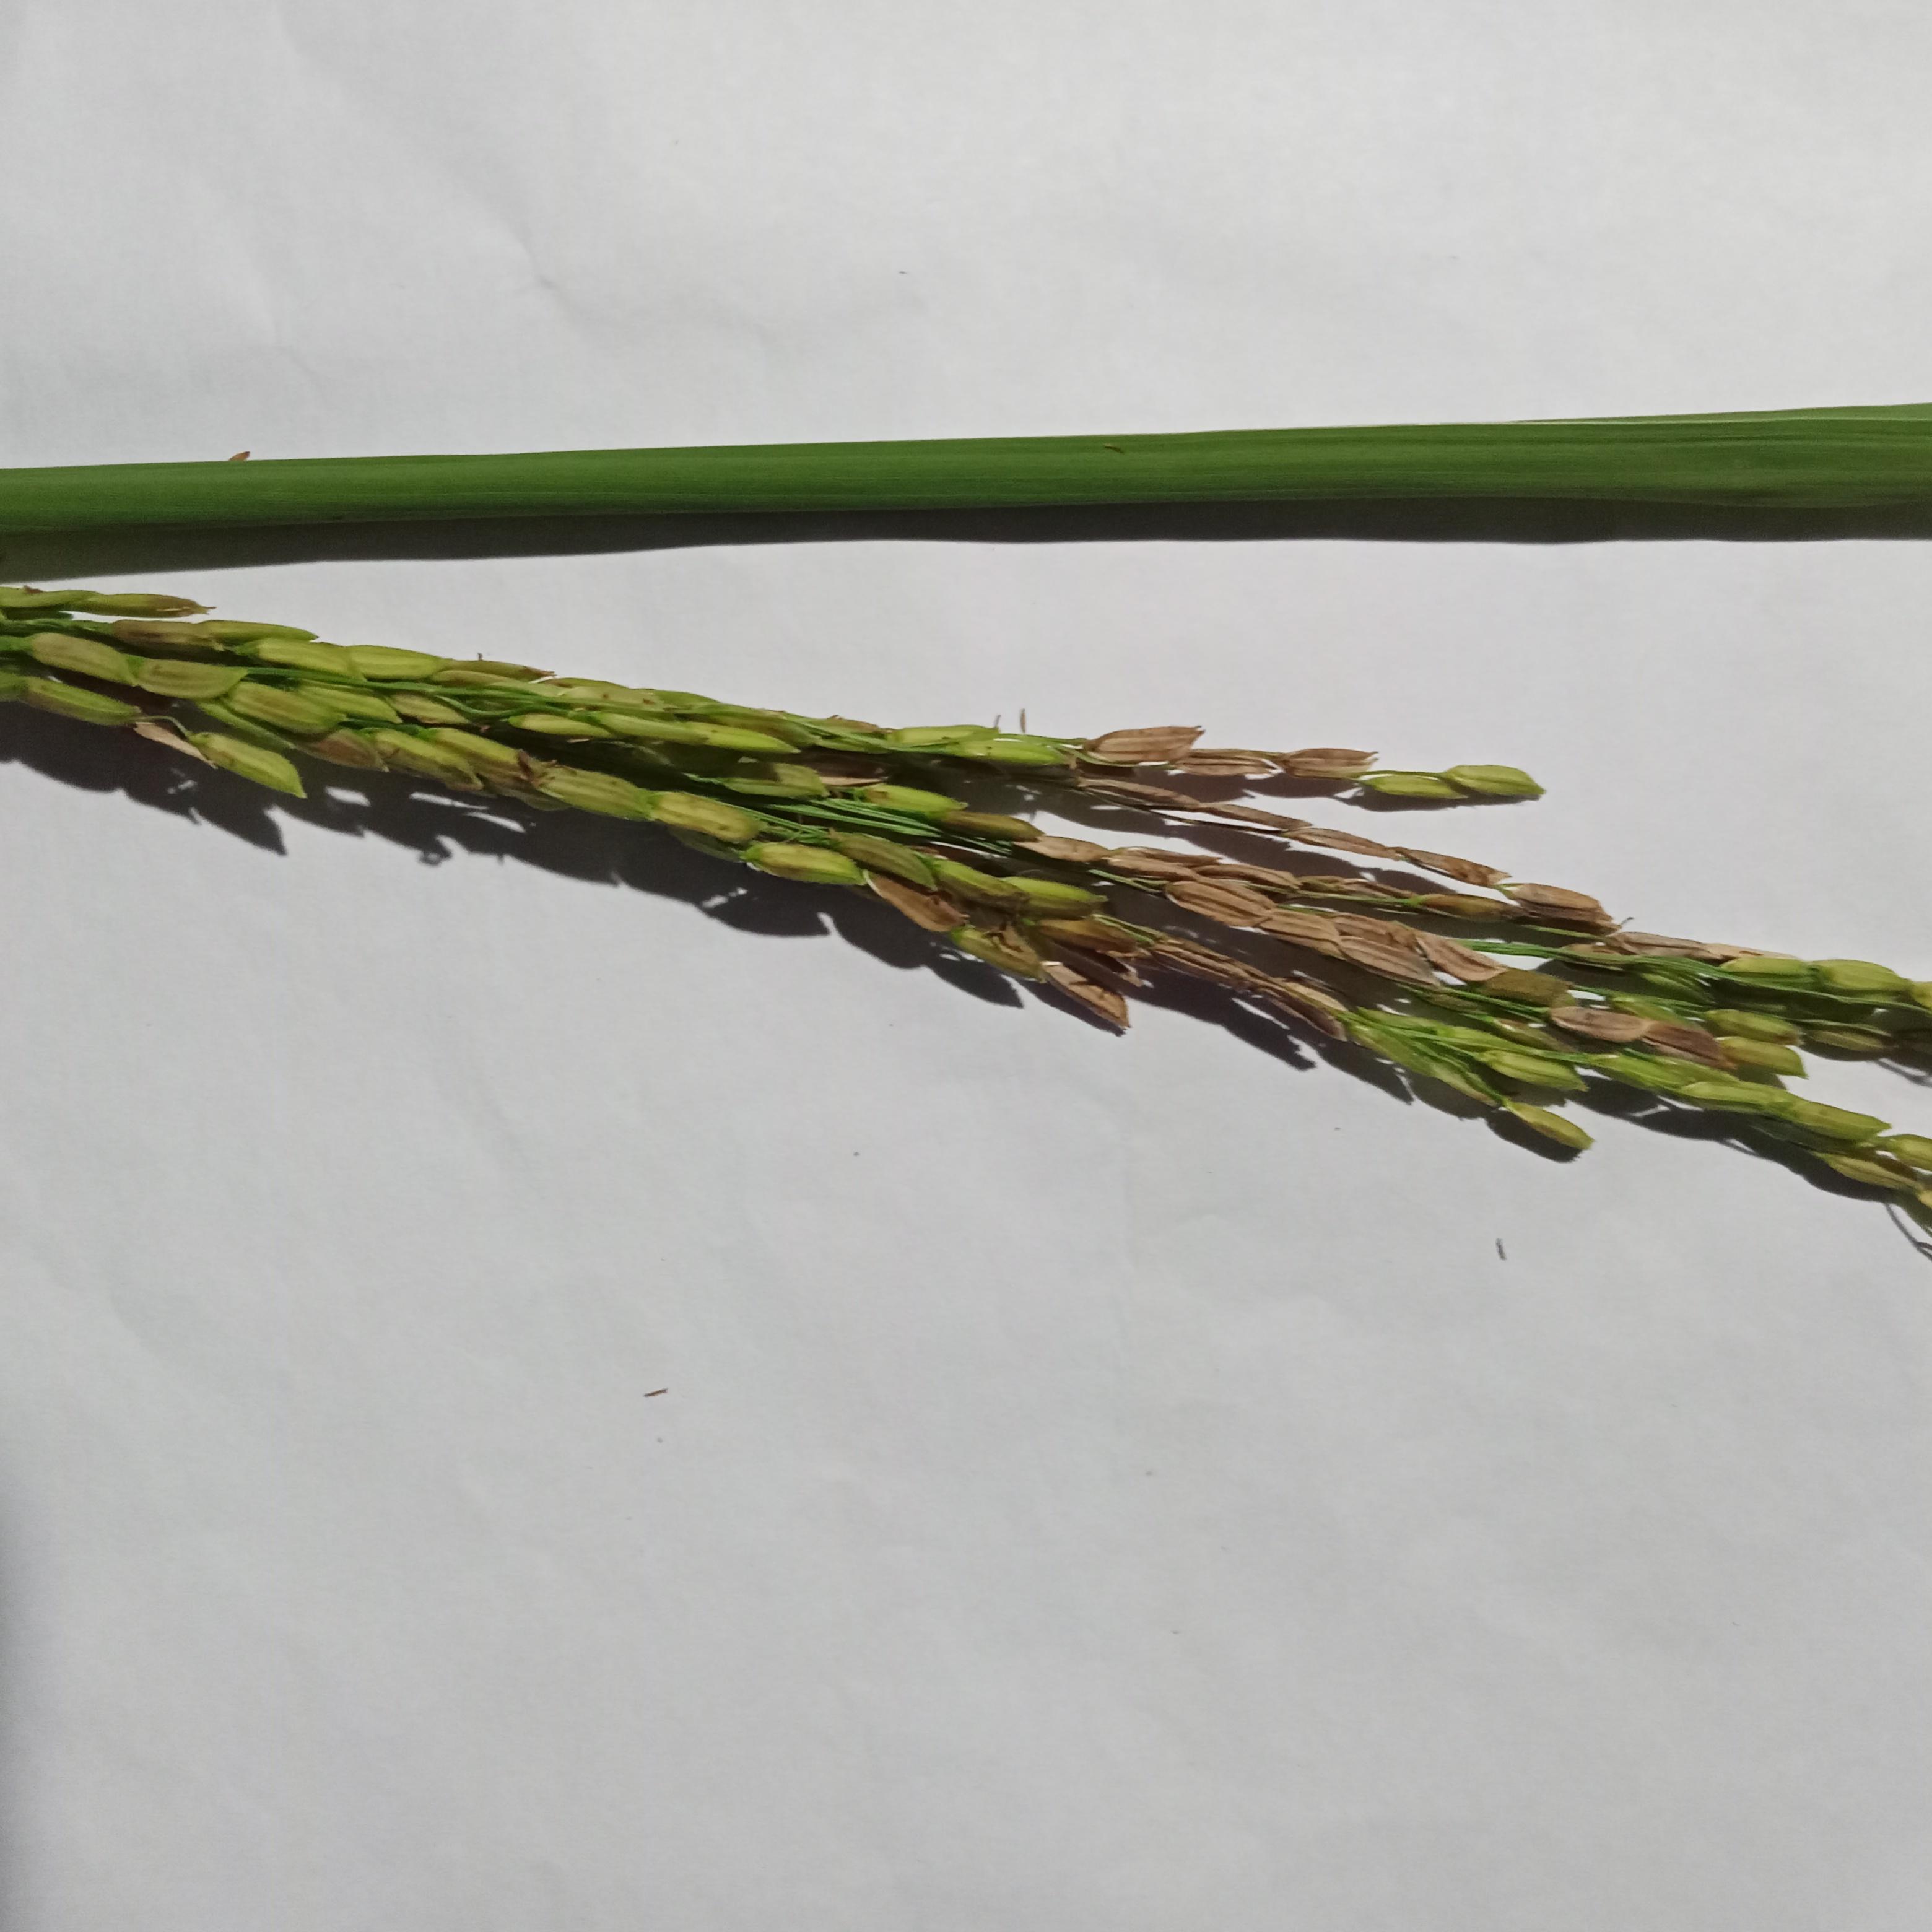
Label: Rice___Neck_Blast